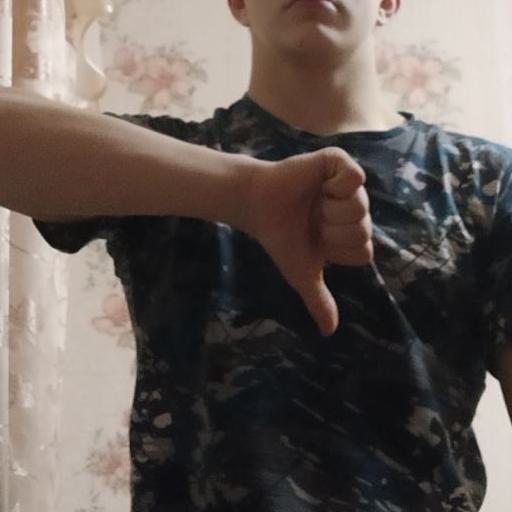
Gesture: dislike